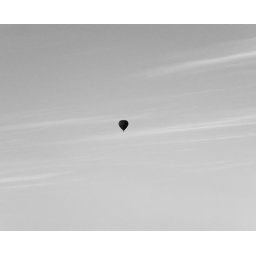
Black hot air balloon in the distance in clear sky